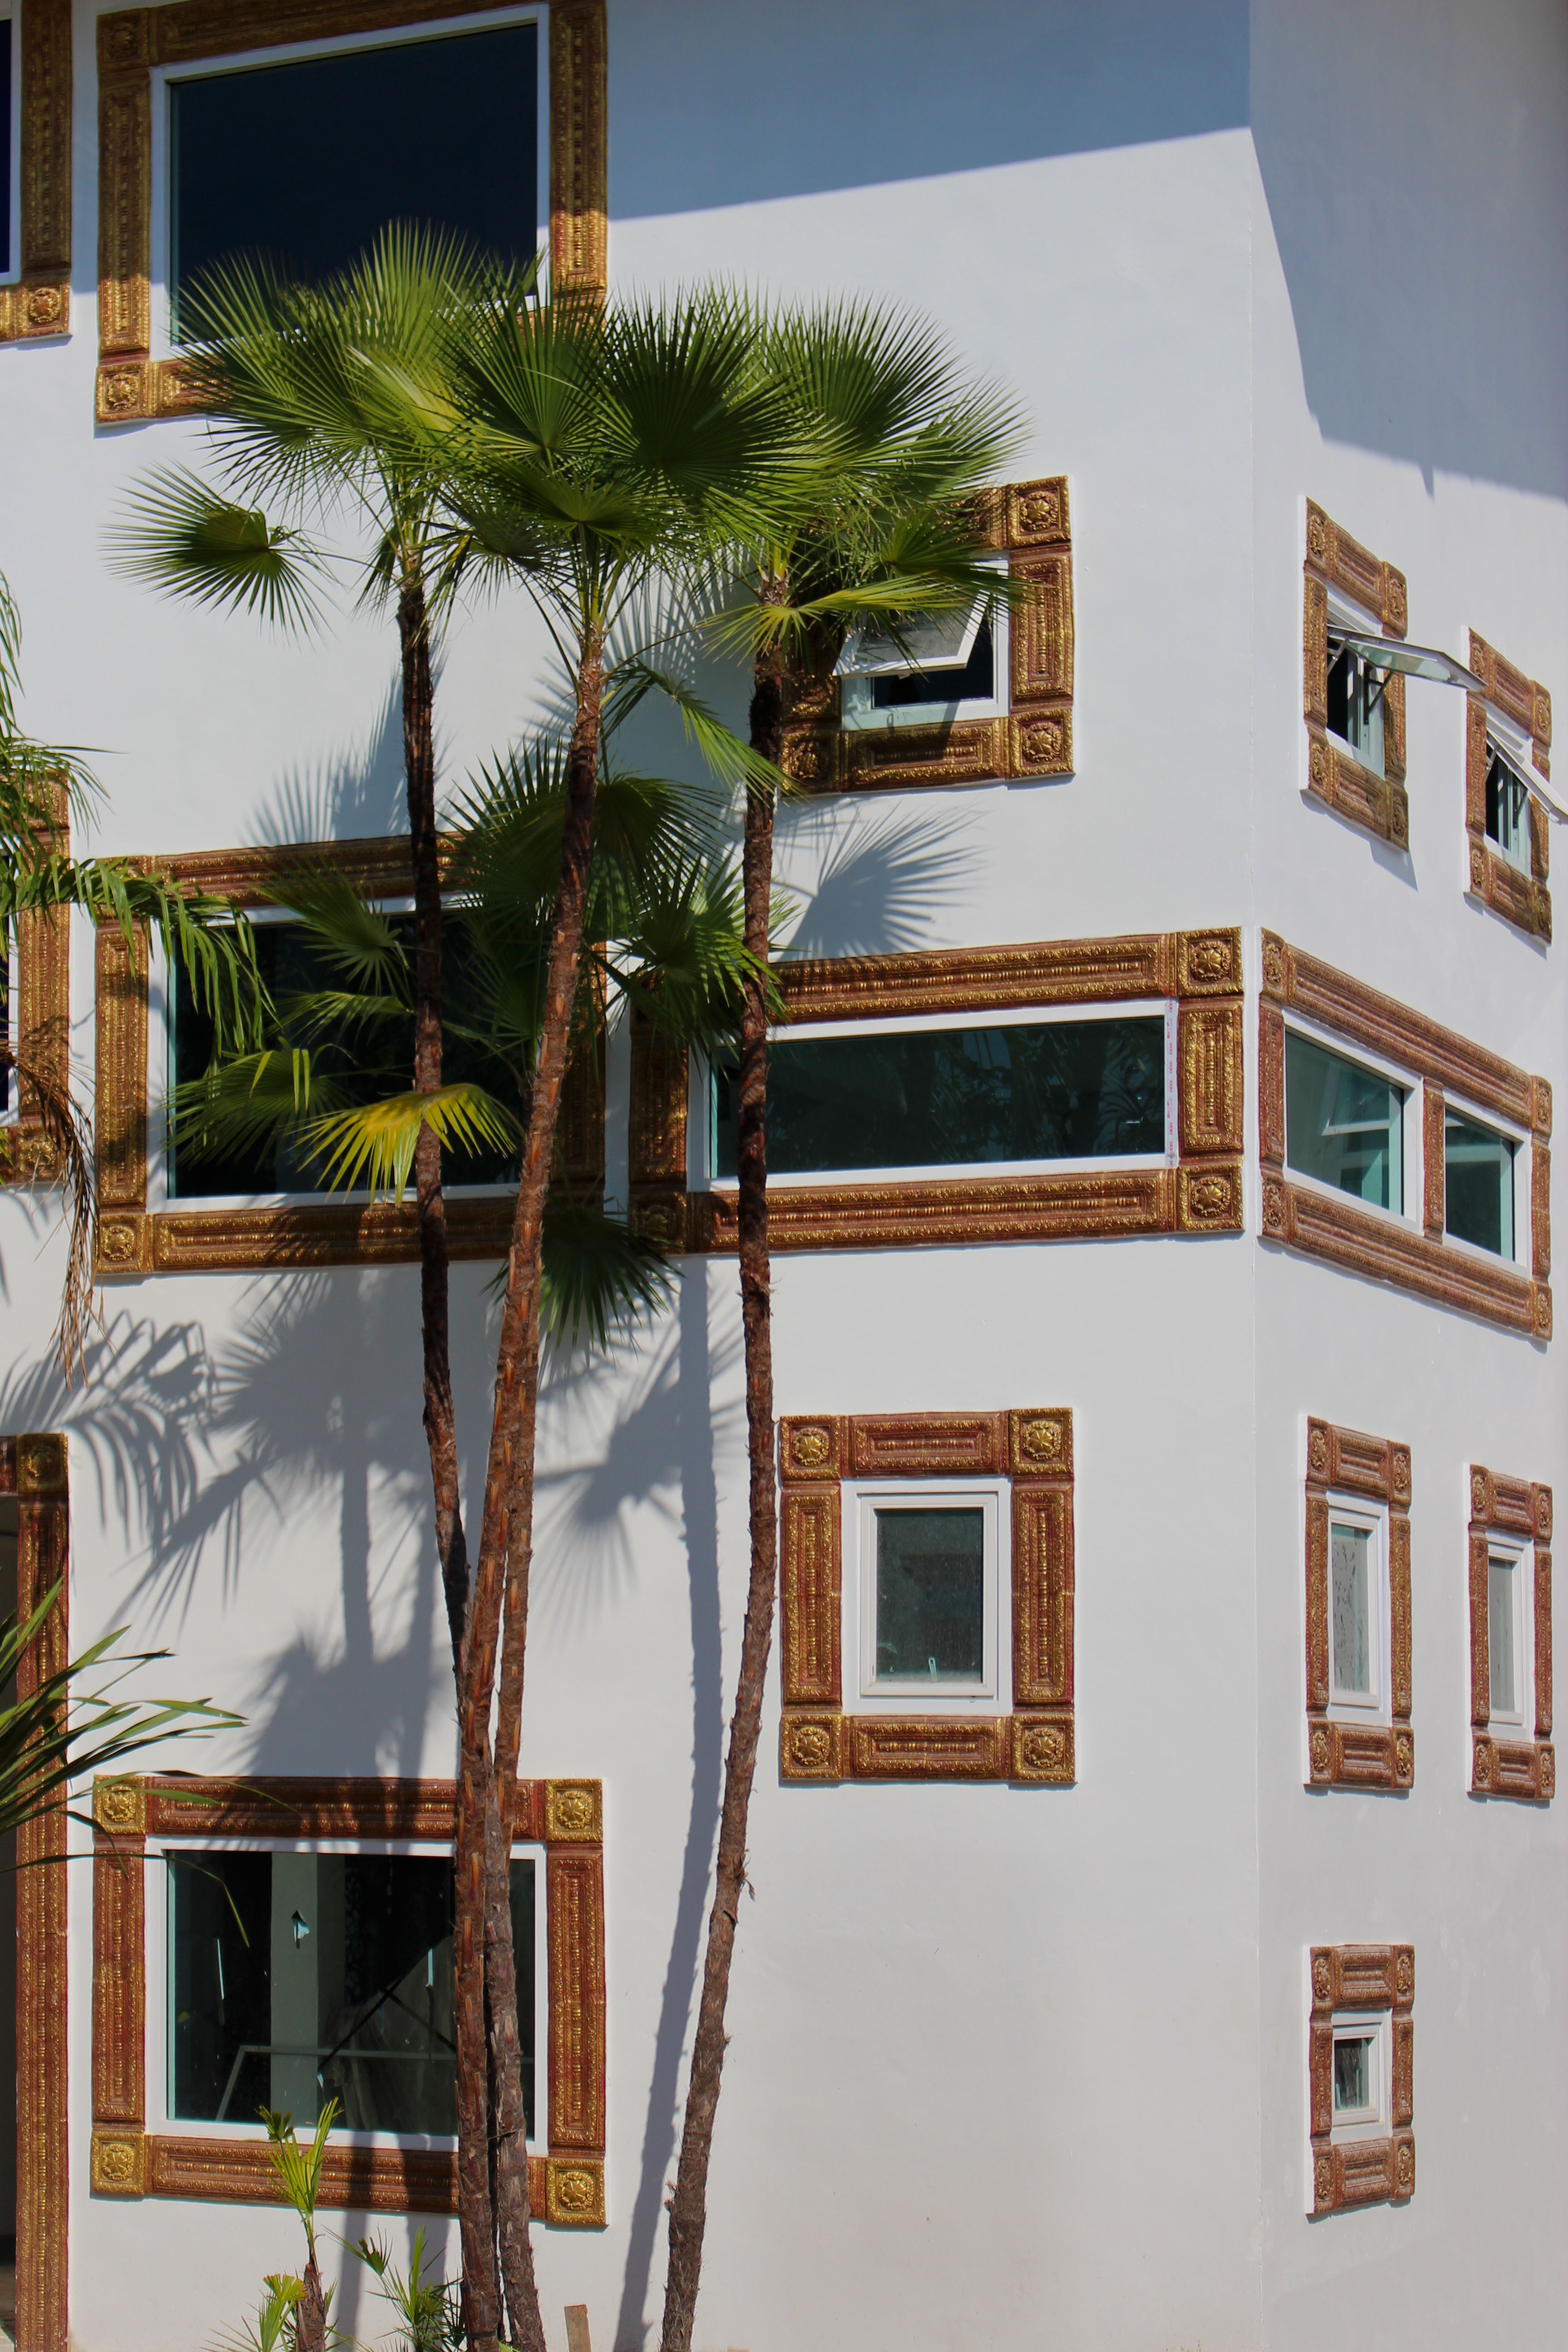
outdoor, architecture, structure, sunshine, villa, mansion, house, palm tree, window, building, home, construction, tropical, cottage, facade, residence, property, exterior, residential, lifestyle, apartment, modern, thailand, housing, interior design, trees, luxury, design, resort, windows, real, sale, estate, contemporary, architectural, angular, rent, condominium, investment, purchase, residential house, whitewashed, upmarket